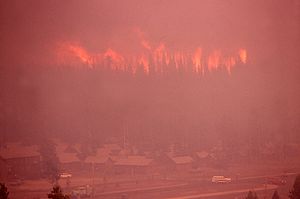
Ildstorm
En Ildstorm under en skovbrand i Yellowstone 1988.
En ildstorm er et fænomen, der kan opstå, når en kraftig brand dækker et stort område og varmen fra branden producerer opstigende luftstrømme på samme måde som i en skorsten. Disse luftstrømme forårsager et undertryk, så kraftige vinde suges ind fra siderne. Vindene nærer derved yderligere ilden med frisk ilt, så branden bliver endnu mere ødelæggende. Under 2. verdenskrig opstod ildstorme i engelske, tyske og japanske byer efter bombning med brandbomber.